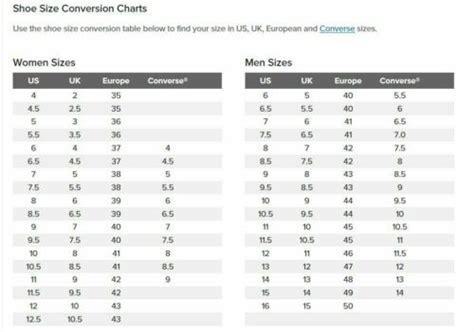
Brand: Adidas
Model: Supernova